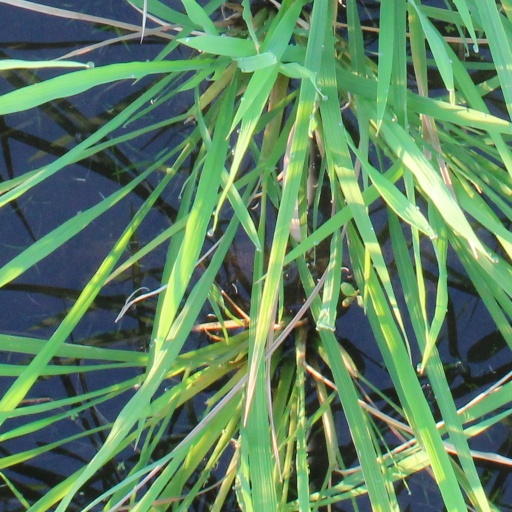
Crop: rice